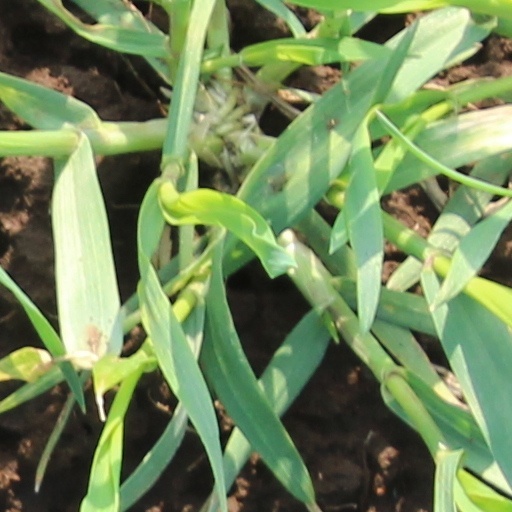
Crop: wheat